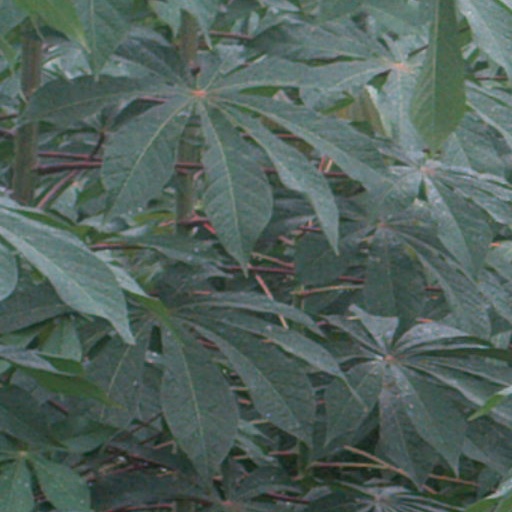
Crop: cassava